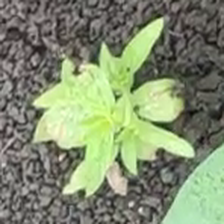
Weed species: Kena_(Commplina_benghalensio)